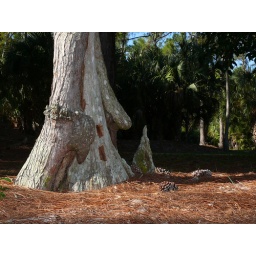
A cypress tree base in the yard.  The woodpeckers put the electrical outlet in there about a year ago.